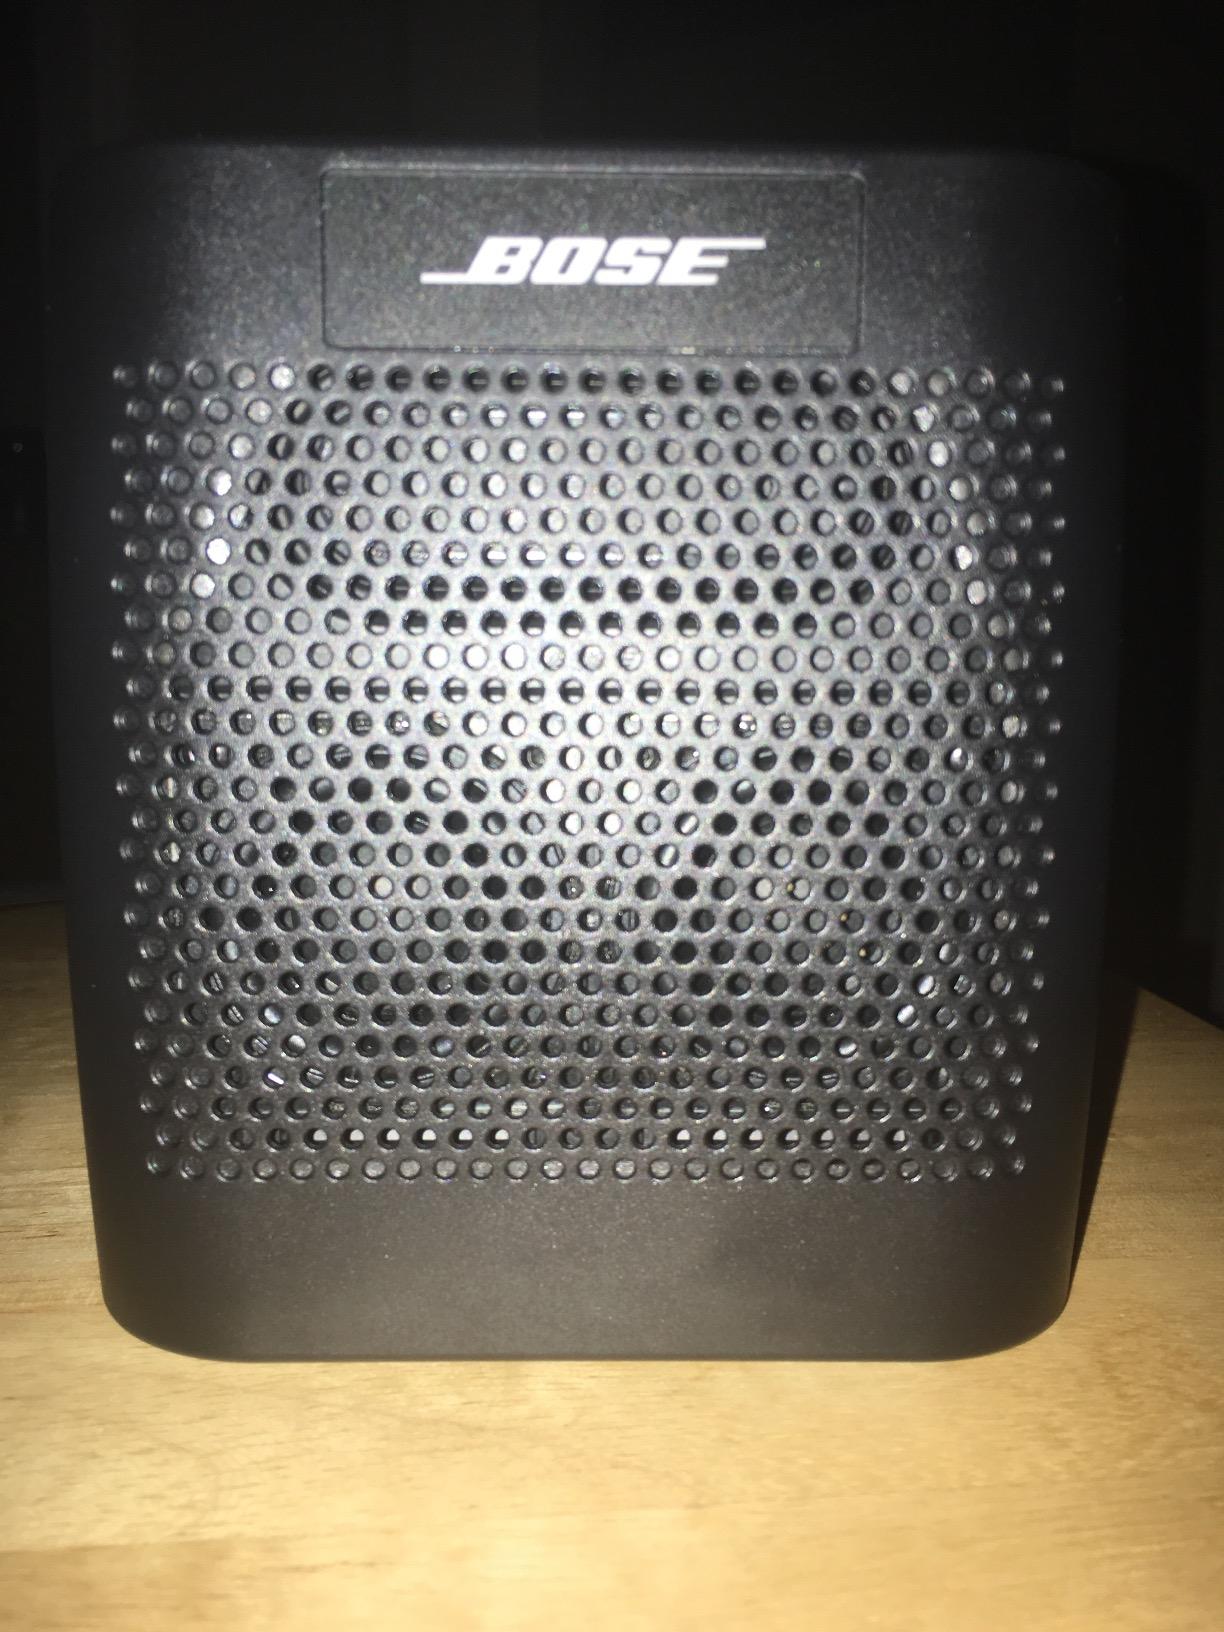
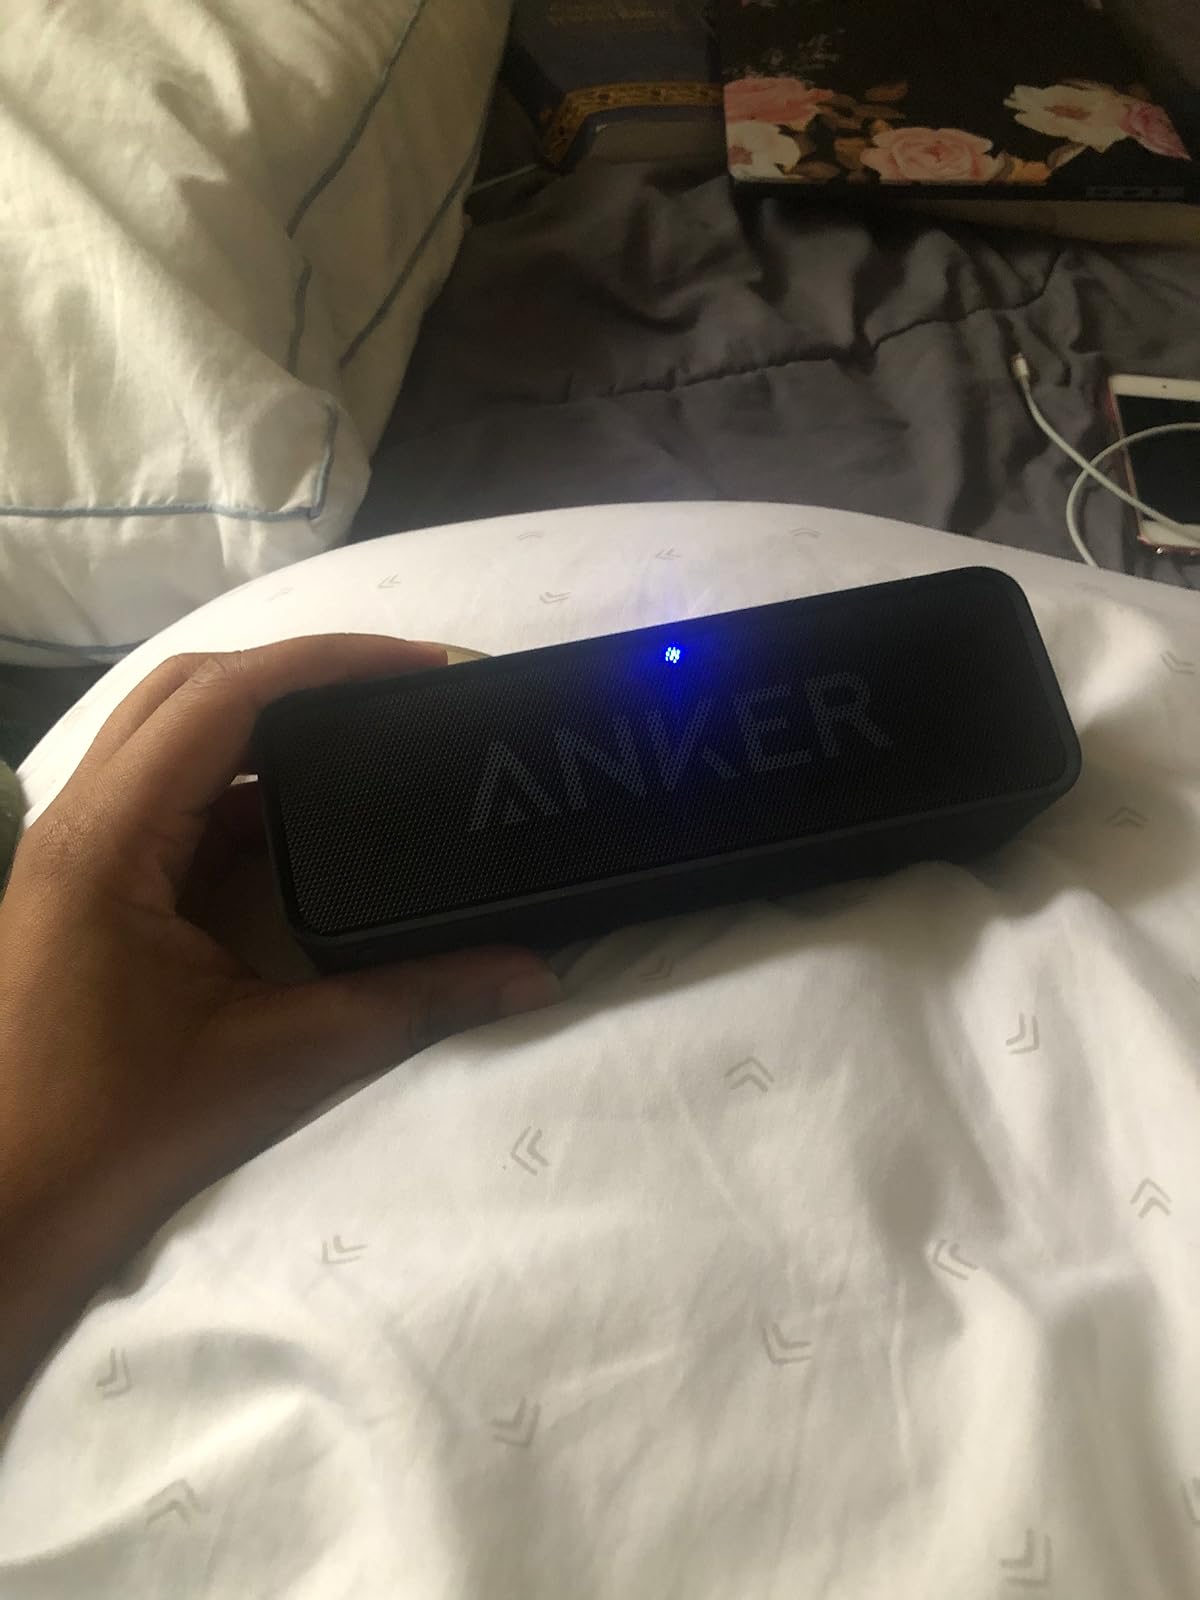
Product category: speaker
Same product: no